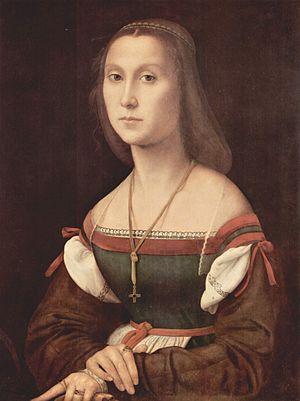
La Galerie nationale des Marches est un musée situé dans le Palazzo Ducale d'Urbino, dans les Marches, en Italie.